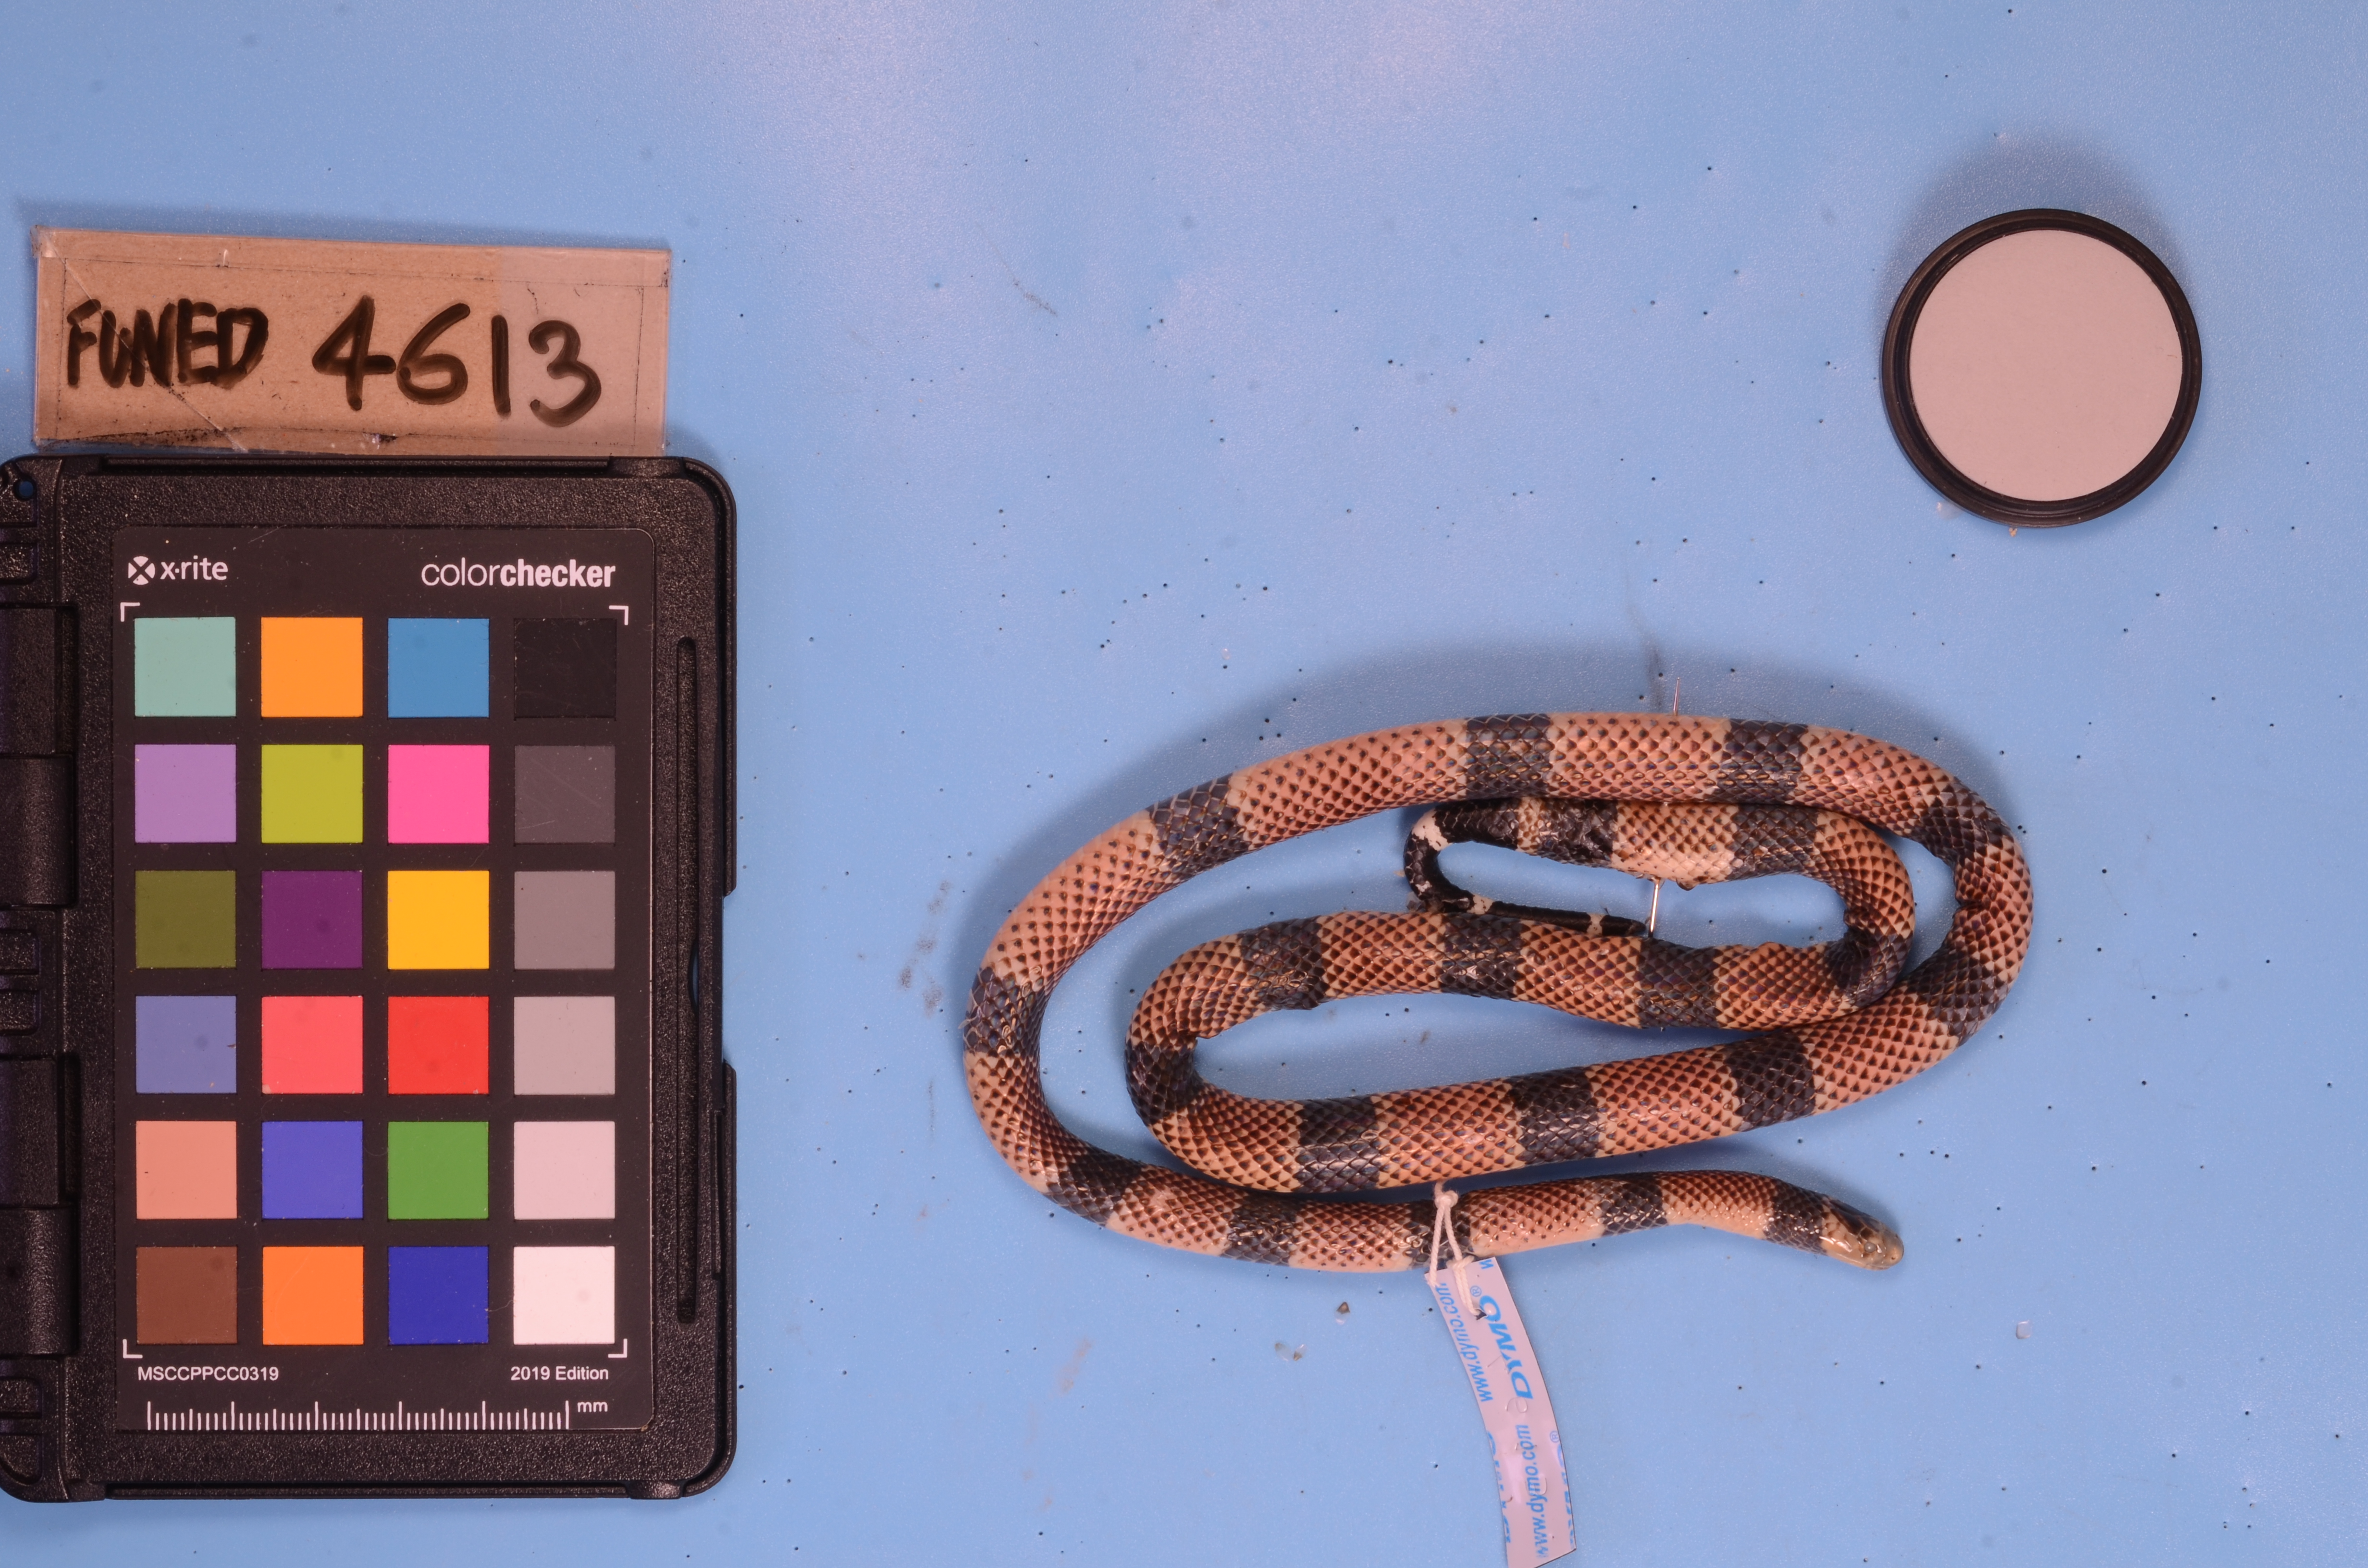
Species: Micrurus corallinus
View: dorsal
Mimicry status: model